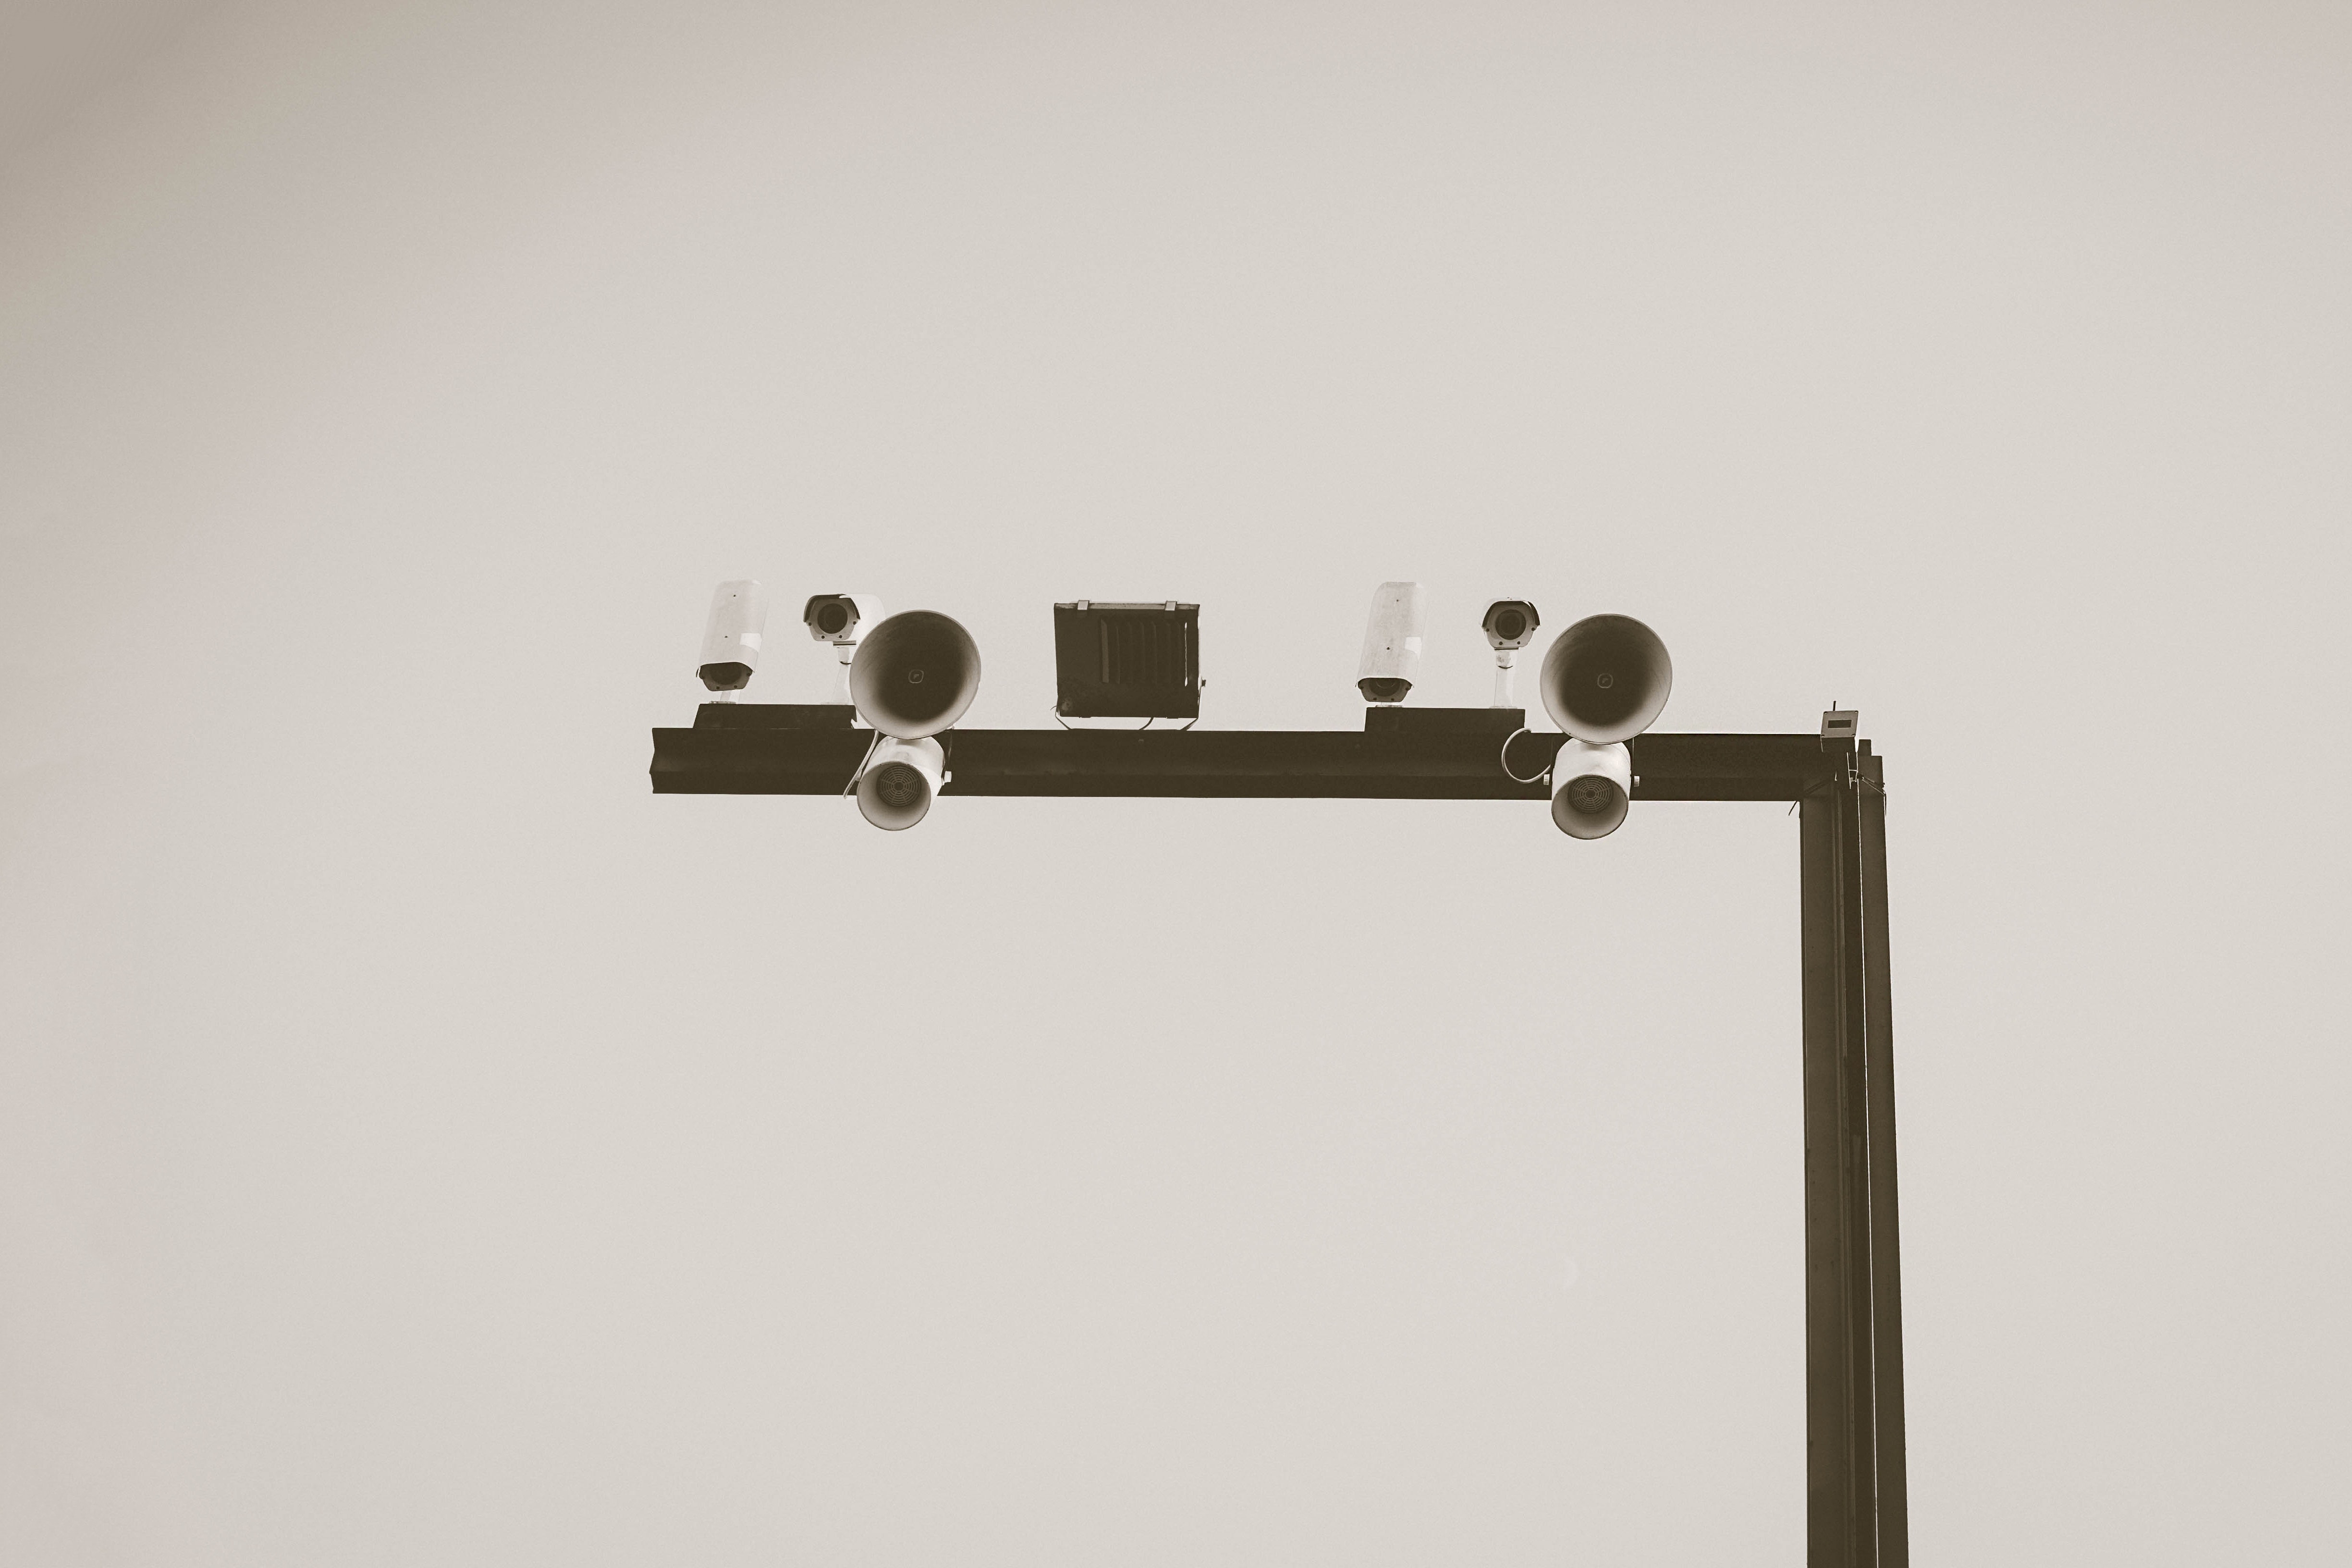
room, illustration